Brynbella

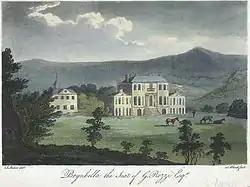
Brynbella

Brynbella is a neoclassical villa built near the village of Tremeirchion in Denbighshire, northeast Wales, by Hester Piozzi and her husband, Gabriel Piozzi. It was the seat of the Salusbury family from 1794 until 1920. The name is part Welsh and part Italian, meaning "Beautiful Hill" ("bryn" + "bella").